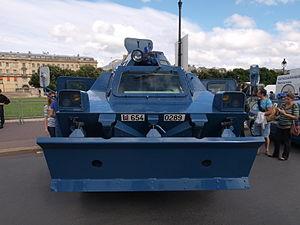
Le véhicule blindé à roues de la Gendarmerie est le nom le plus courant du Berliet VXB 170 en France. C'est un véhicule blindé à quatre roues motrices destiné principalement à des missions de maintien de l'ordre.